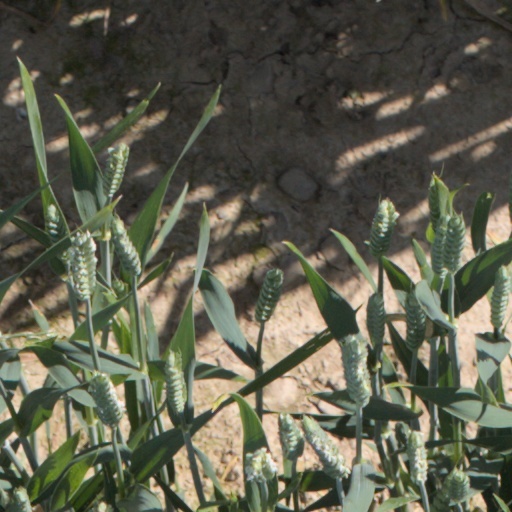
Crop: wheat